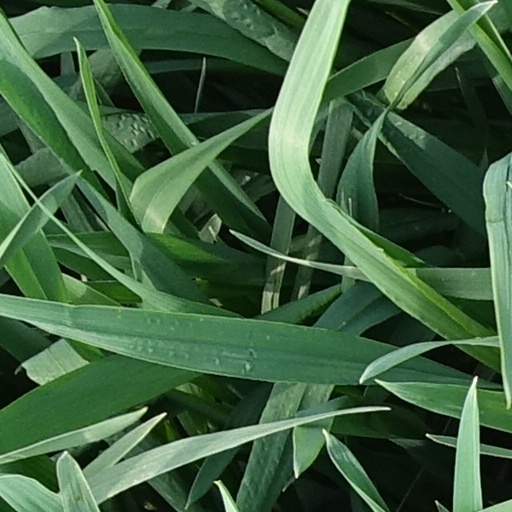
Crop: wheat